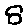
Label: 8